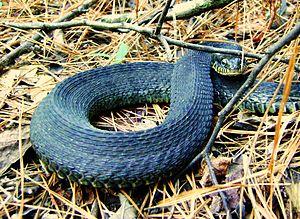
Nerodia erythrogaster est une espèce de serpents de la famille des Natricidae.